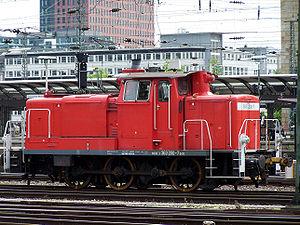
Le musée ferroviaire de Bavière est situé dans le dépôt-hangar à locomotives de la gare de Nördlingen en Bavière. Il existe depuis 1985 et présente plus d'une centaine de pièces originales.